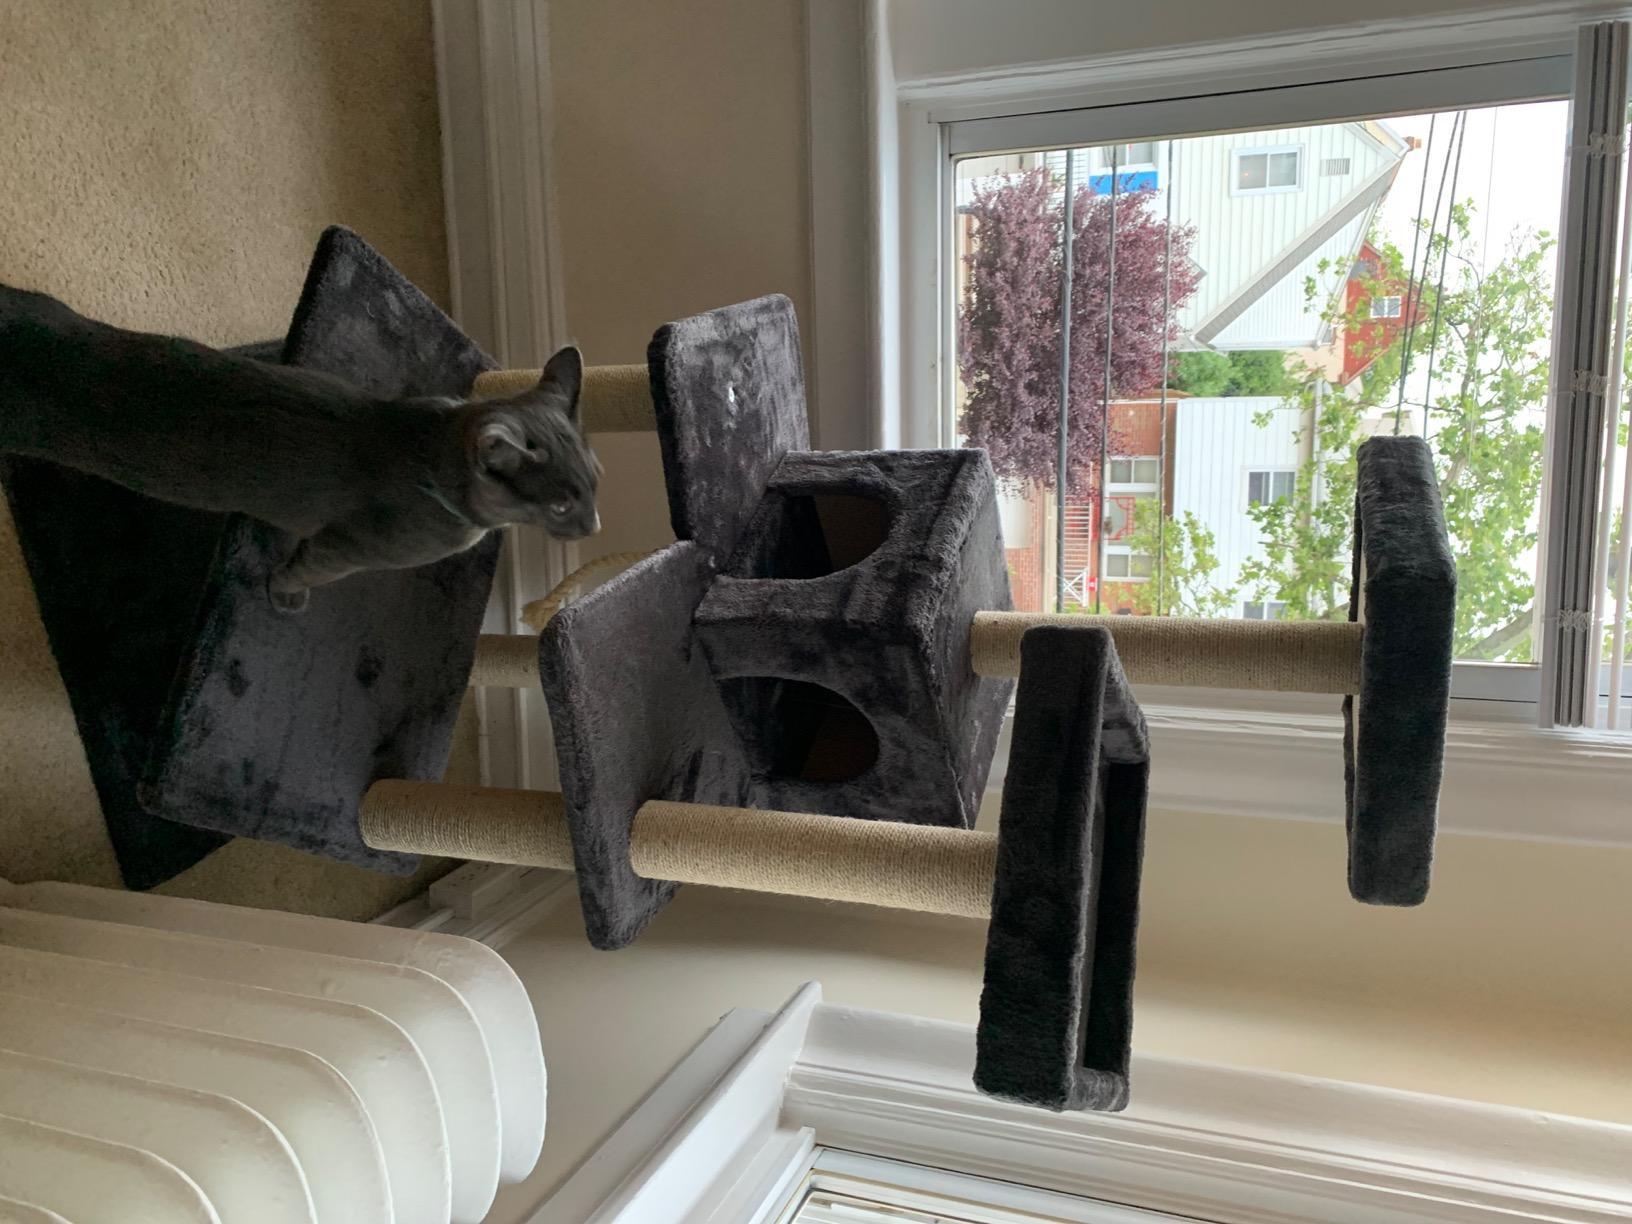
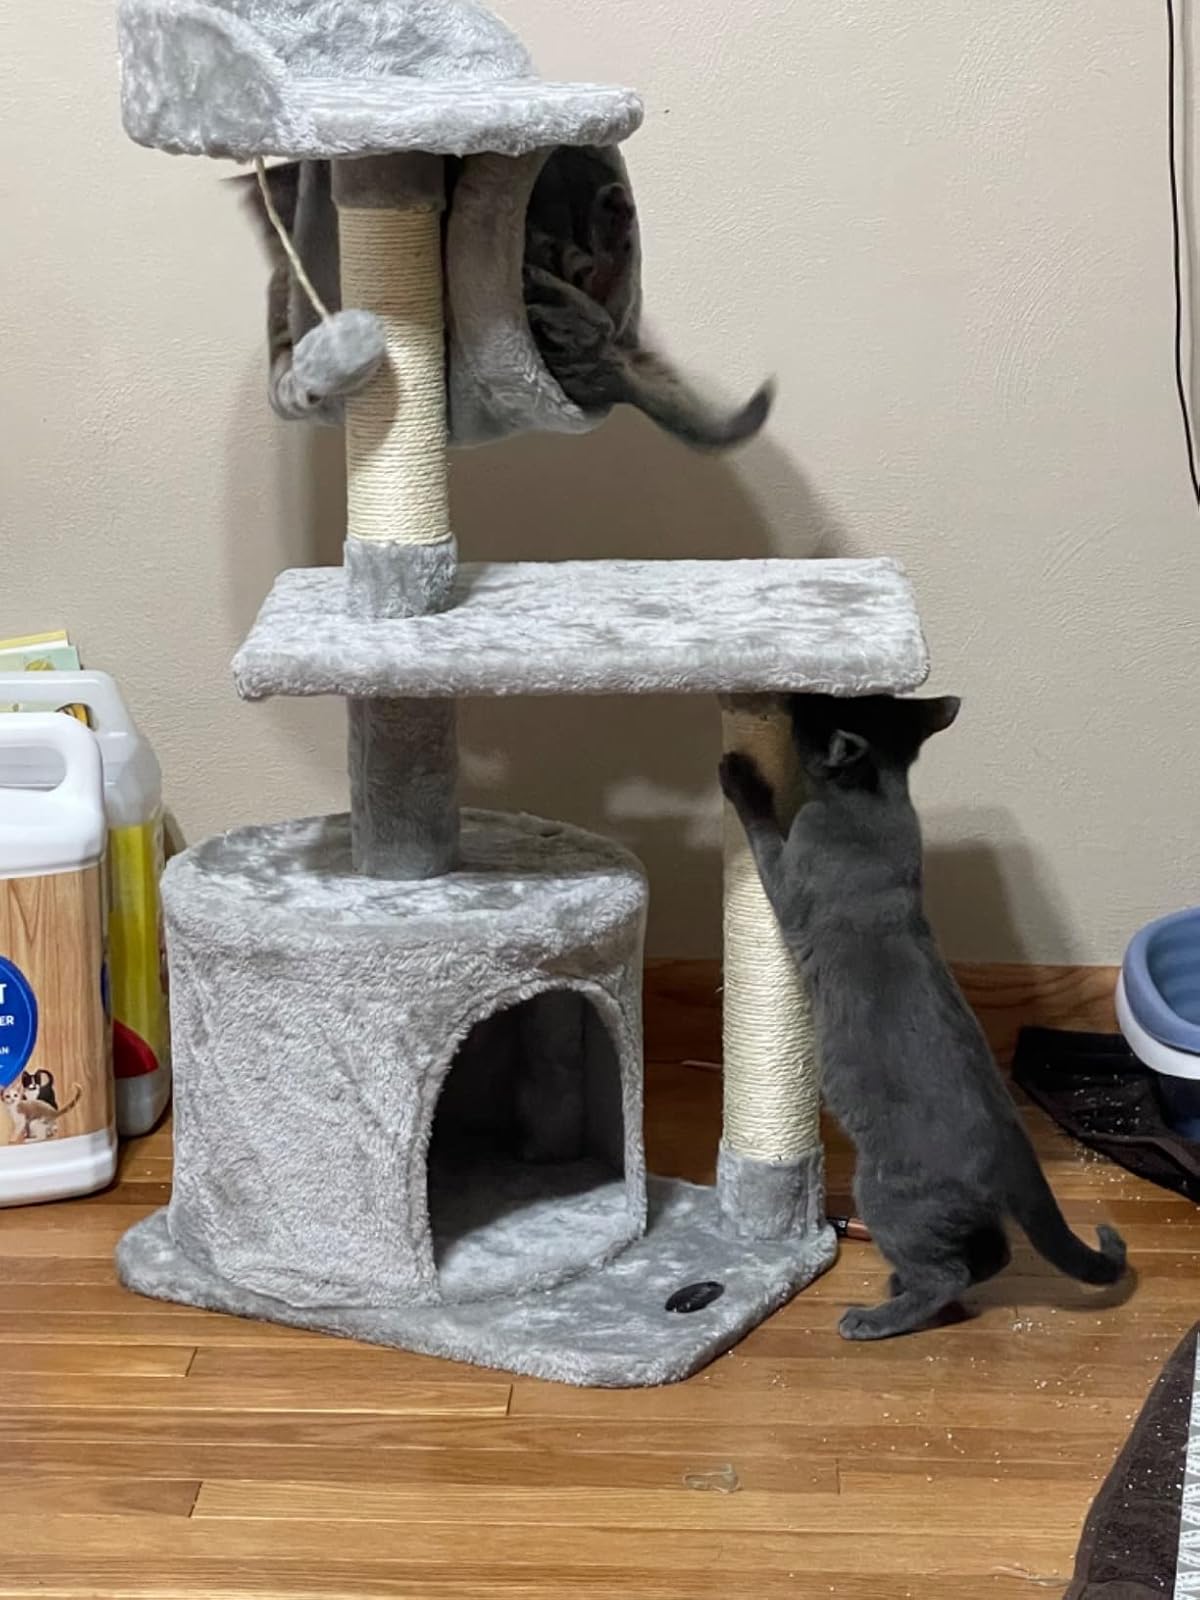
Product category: items_cat tree
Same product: no